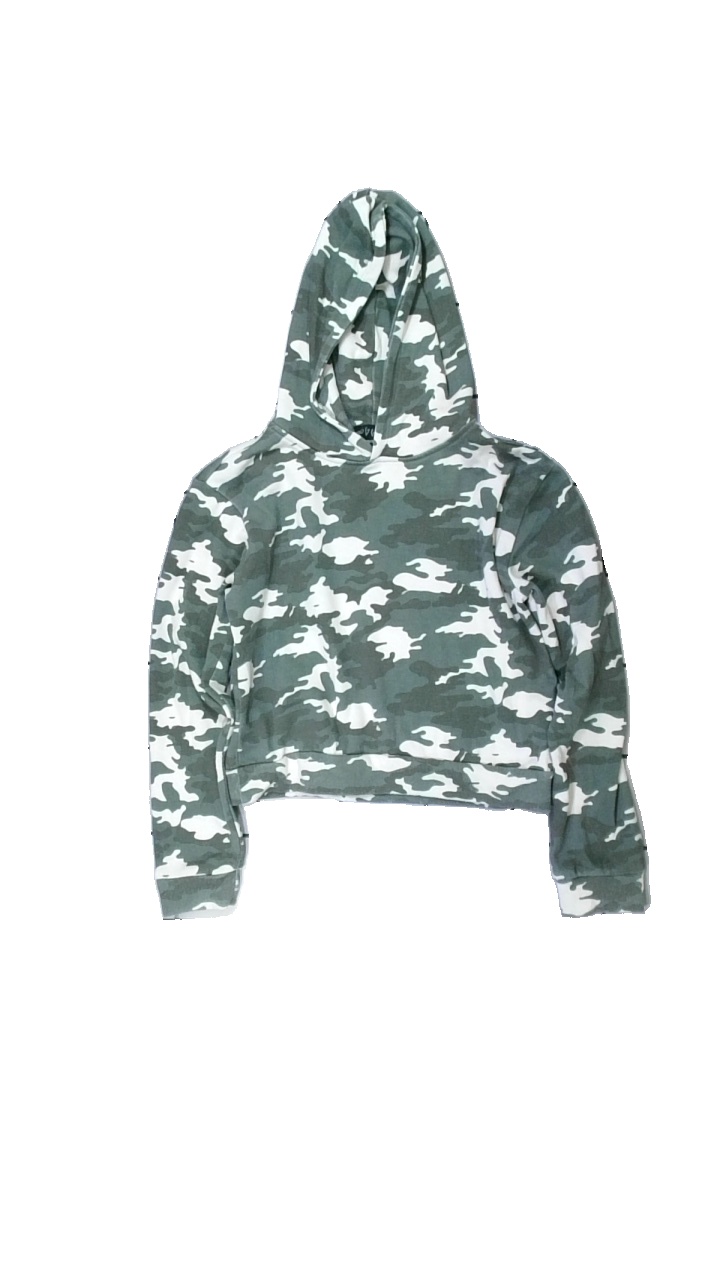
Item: Hoodie (Children)
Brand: Xoxo Friends
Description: camouflage mönstrad hoodie, mycket nopprig
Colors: Green, White
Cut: Regular
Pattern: Other
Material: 60% cotton 40% polyester
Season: All
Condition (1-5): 2
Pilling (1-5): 2
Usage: Export
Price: <50